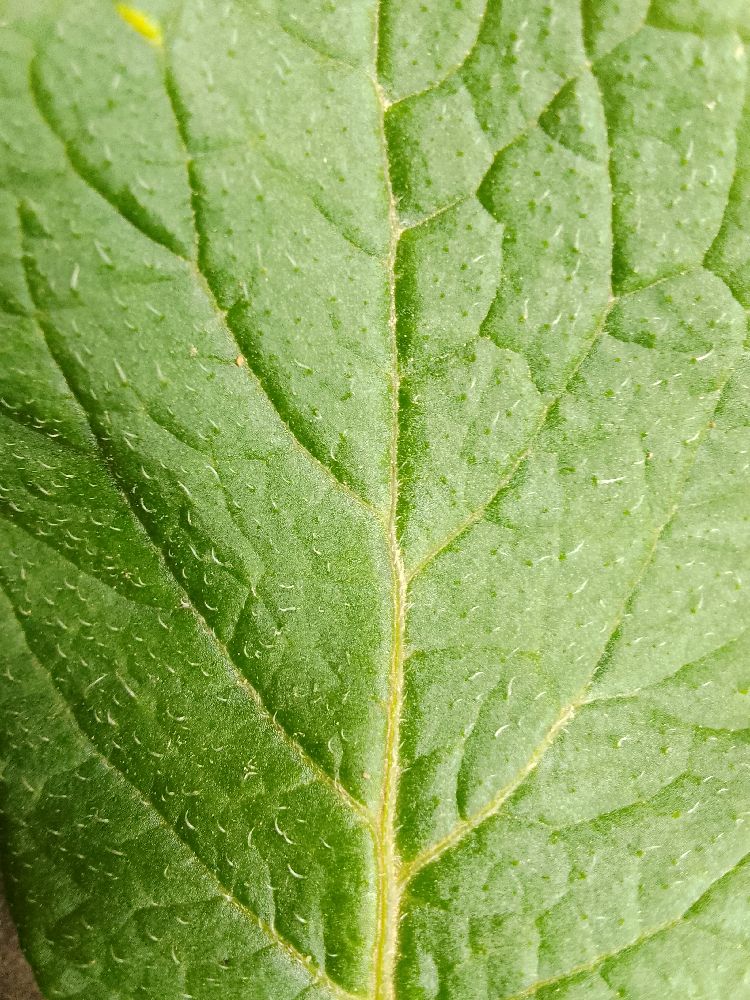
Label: Healthy